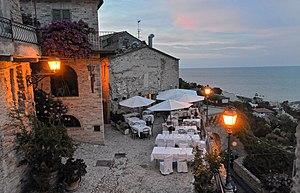
Les Marches sont une région d'Italie centrale dont le siège se situe dans la Ville portuaire d'Ancône, et qui compte 1,528 210 millions d'habitants sur 9 401,38 km² au 30 avril 2018.